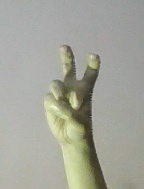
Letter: toot